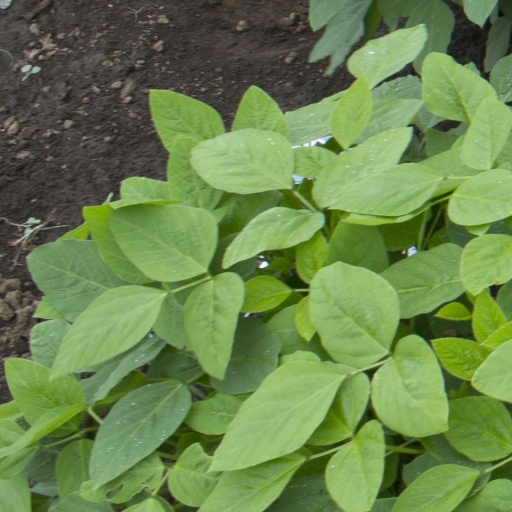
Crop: soybean